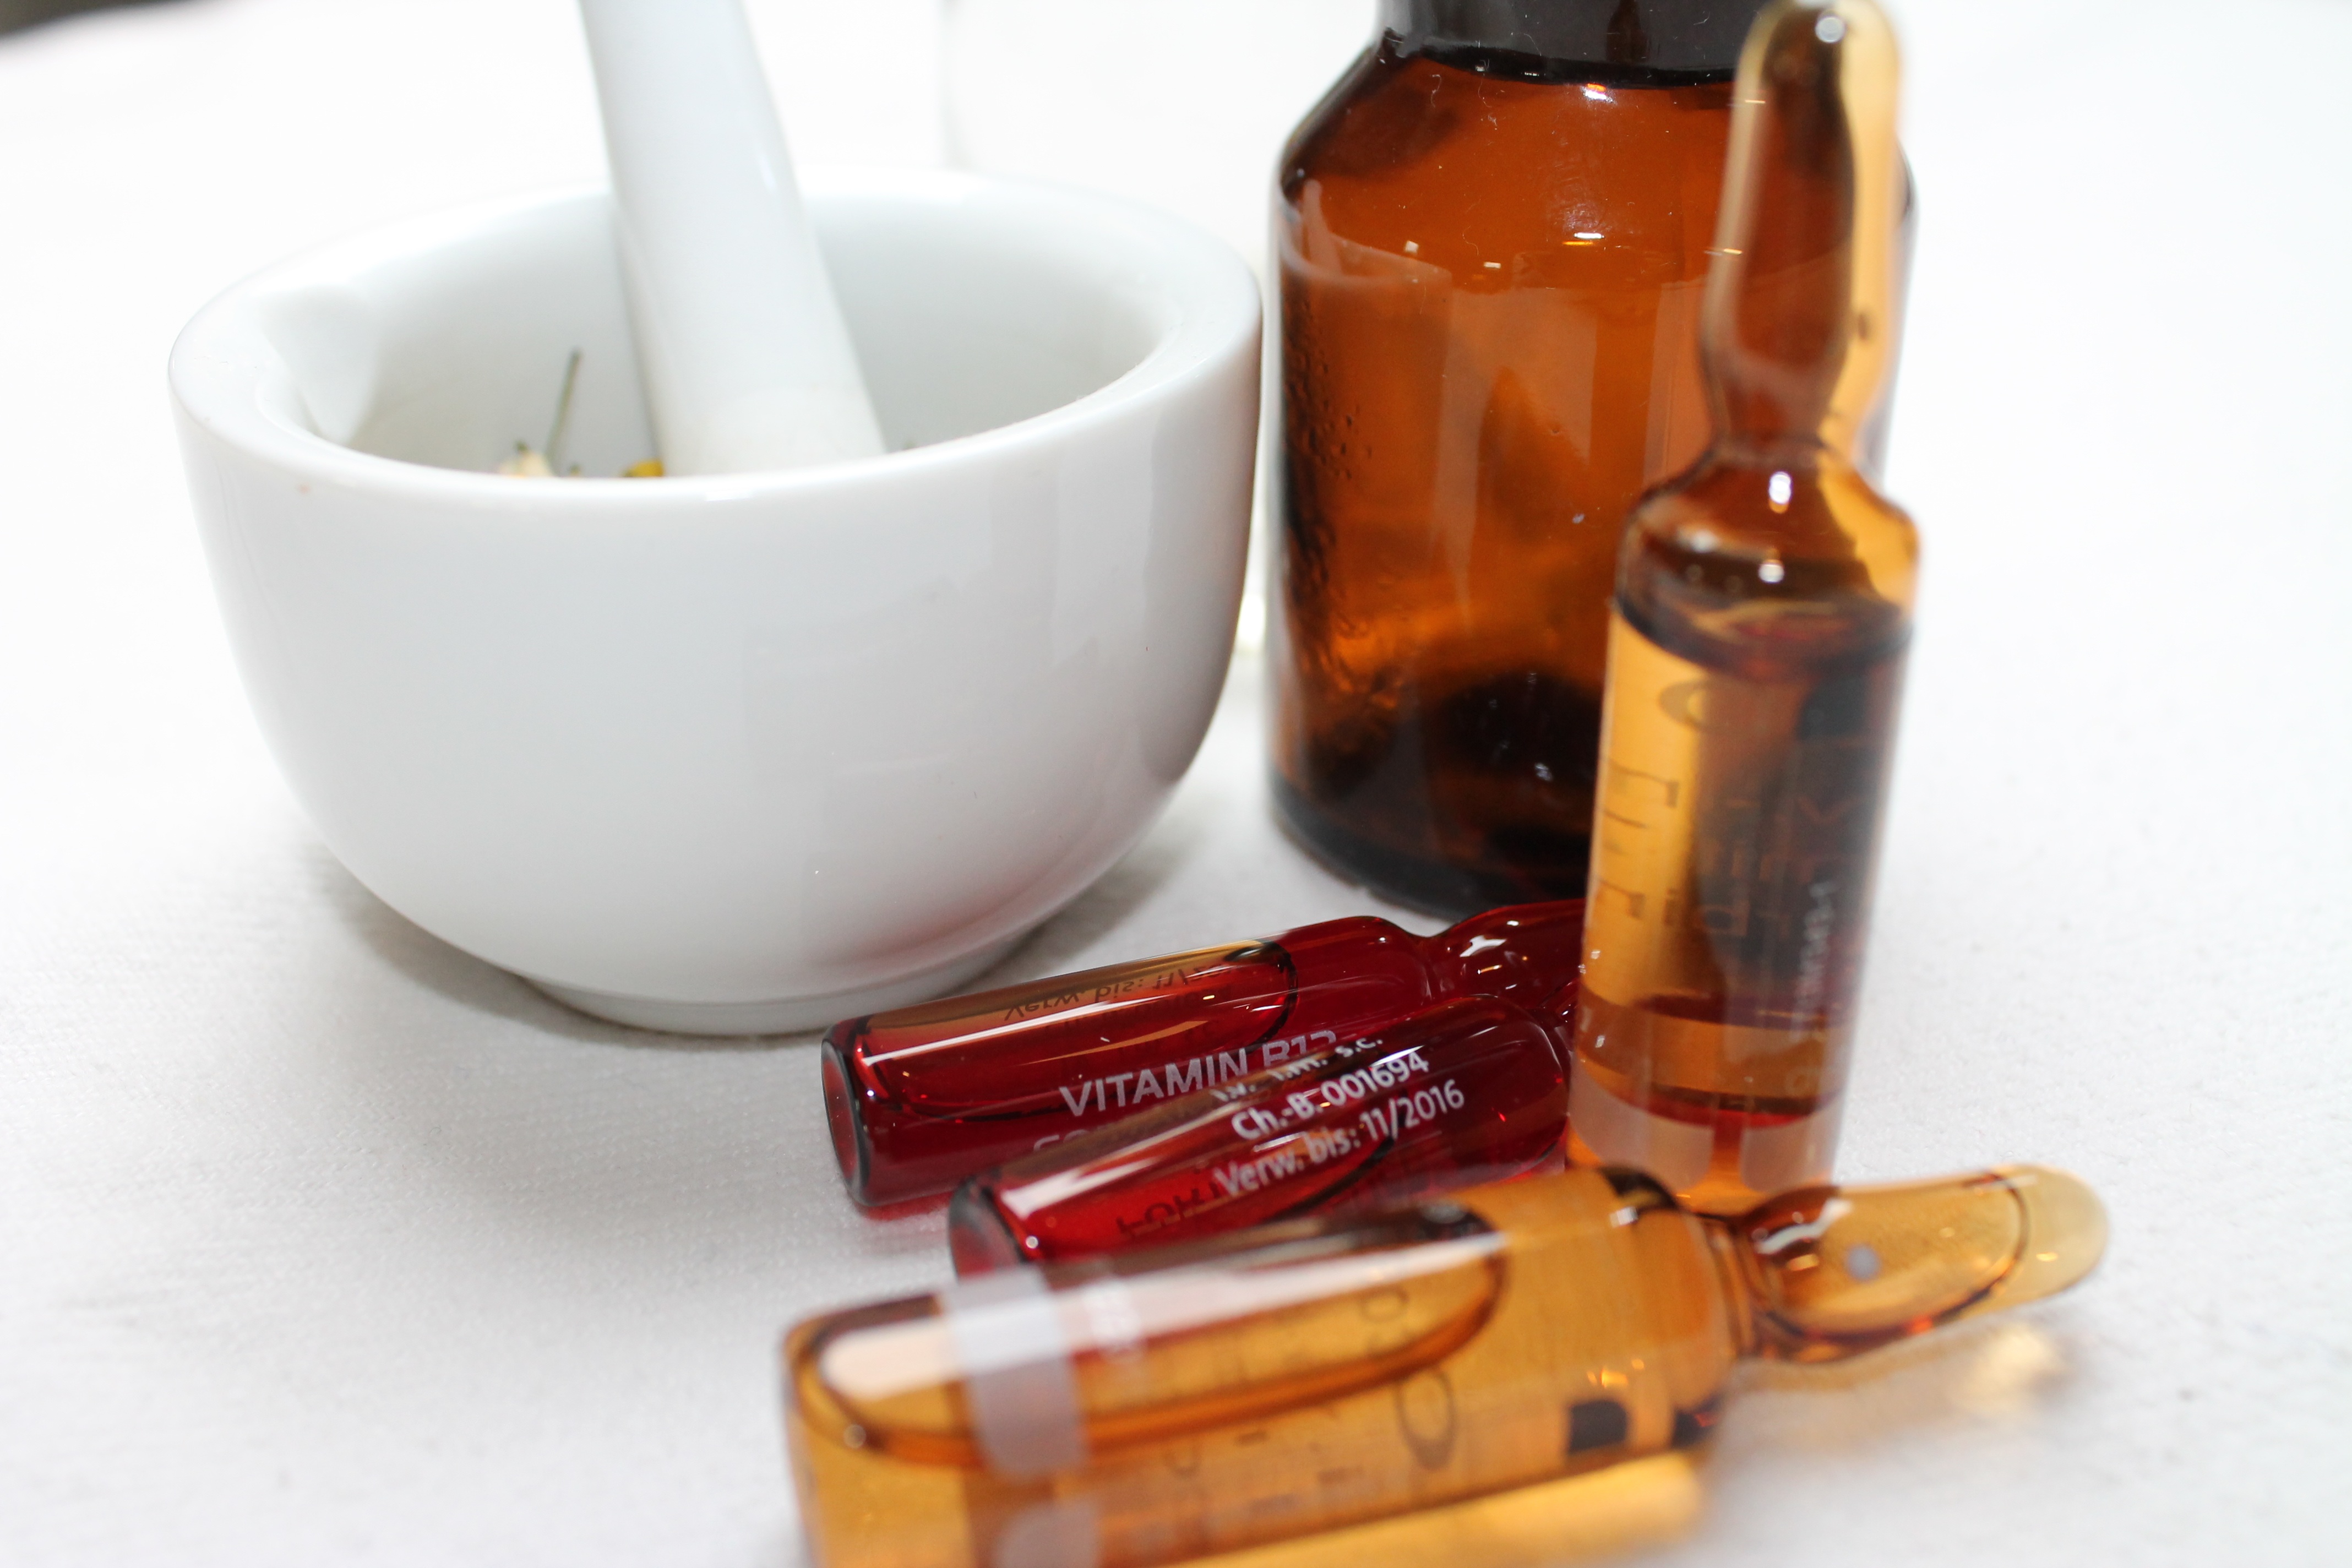
nature, natural, care, drink, bottle, medicine, health, glass bottle, alternative, product, medical, therapy, treatment, flavor, healthcare, herbal, medicinal, healing, supplement, remedy, natural medicine, distilled beverage, drinkware